Norvell House

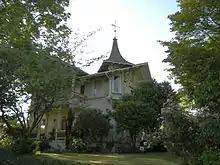
The Norvell House

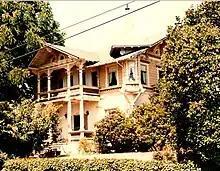
c.1985

Designated a Seattle, Washington Landmark, the Norvell House was built in 1908 and is a late example of the Swiss chalet style of Architecture. Located in the community of Ballard, in the vicinity of Sunset Hill, it sits on its original-sized lot with impressive heritage trees and retains its flanking carriage house.